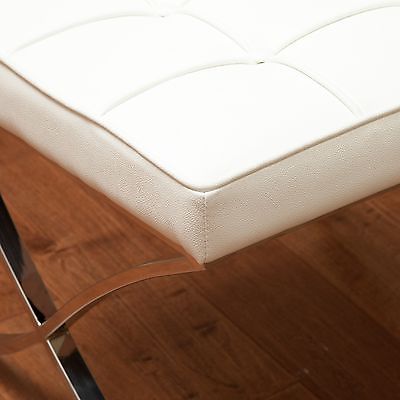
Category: chair